Mobile, Alabama

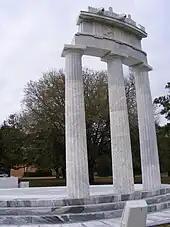
The Tholos at the University of South Alabama

The Mobile Botanical Gardens feature a variety of flora spread over . It contains the Millie McConnell Rhododendron Garden with 1,000 evergreen and native azaleas and the Longleaf Pine Habitat. Bellingrath Gardens and Home, located on Fowl River, is a botanical garden and historic mansion that dates to the 1930s. The 5 Rivers Delta Resource Center is a facility that allows visitors to learn about and access the Mobile, Tensaw, Apalachee, Middle, Blakeley, and Spanish rivers. It was established to serve as an easily accessible gateway to the Mobile-Tensaw River Delta. It offers boat and adventure tours, a small theater, an exhibit hall, meeting facilities, walking trails, and a canoe and kayak landing.